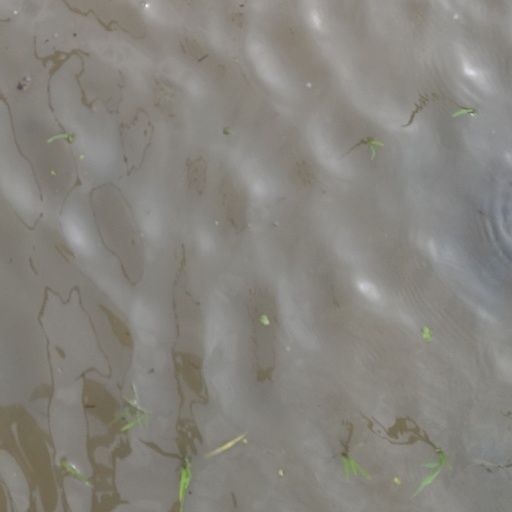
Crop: rice